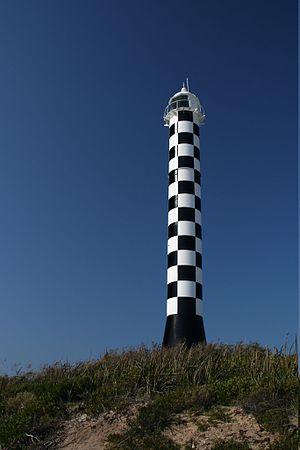
Bunbury est une ville de la région de South West, en Australie-Occidentale. Avec 74 494 habitants, c'est la troisième ville d'Australie-Occidentale par sa population après Perth et Mandurah.
Cette liste recense, par pays, les principaux phares balisant les côtes ou bien situés au large, caractérisés par leur puissance et souvent par leur apparence ou leur situation remarquable.